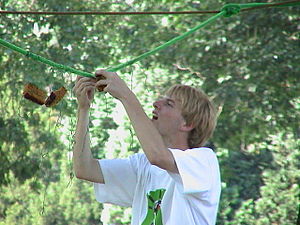
Koningsdag
Krydderikage hænges op som forberedelse til koekhappen
Koninginnedag er en national festdag, som fejres i Nederlandene, på de Nederlandske Antiller og Aruba. I 1949 blev den flyttet fra dronning Wilhelminas fødselsdag 31. august til 30. april. Fejringen begynder natten til 30. april, som kaldes koninginnenacht. Blandt andet med en gratis udendørs musikfestival i Den Haag, KoninginneNach. På selve dagen fortsætter festligholdelsen med forskellig festivitas og frimarkeder, hvor alle kan sætte ting til salg i gaderne.